Two Bavarians in the Harem

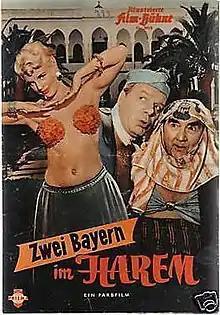

Two Bavarians in the Harem is a 1957 West German comedy film directed by Joe Stöckel and starring Stöckel, Beppo Brem and Christiane Maybach. It was one of three sequels made to the 1956 hit "Two Bavarians in St. Pauli".